Avraham Bromberg

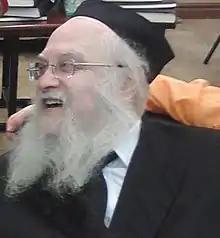

Rabbi Avraham Dov Halevi Bromberg, formerly the Rosh Yeshiva of Beth Hatalmud Rabbinical College, is currently Rosh Yeshiva of Sha'ar Hatalmud in Lakewood Township, New Jersey. In 2022, the Yeshiva relocated to Cherry Hill, New Jersey. He is a Talmudic scholar and Posek in the U.S. Yeshiva community.